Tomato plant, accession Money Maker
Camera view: bottom (45 deg); turntable rotation: 60 degrees
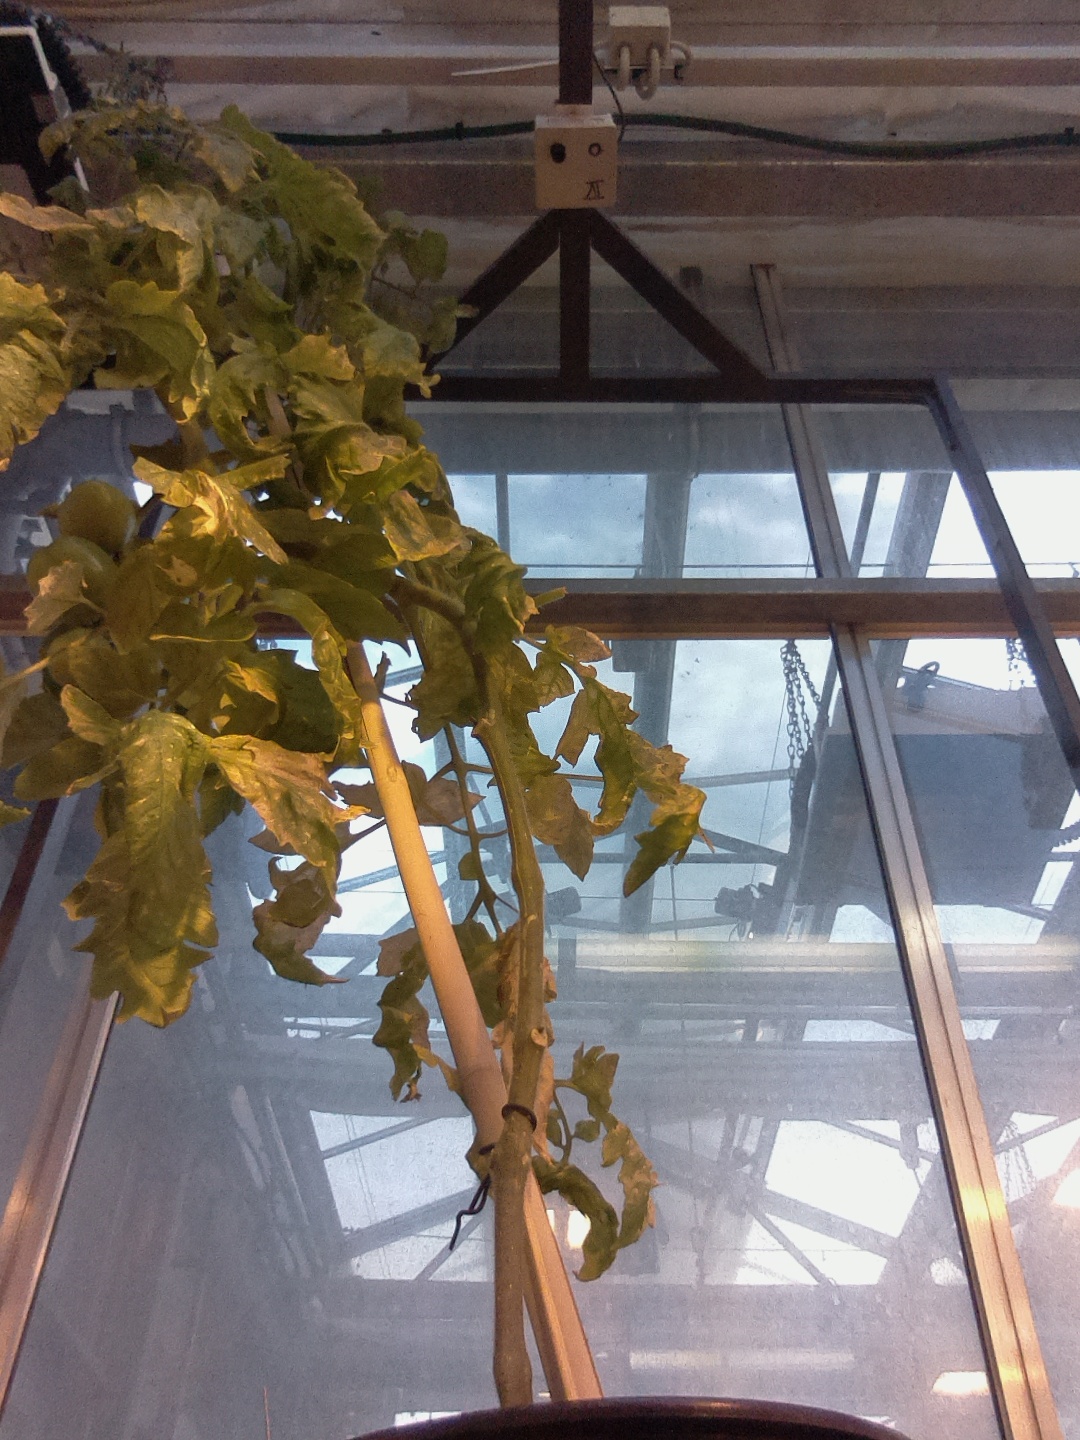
BBCH growth stage 79: 90% -100% of final fruit size